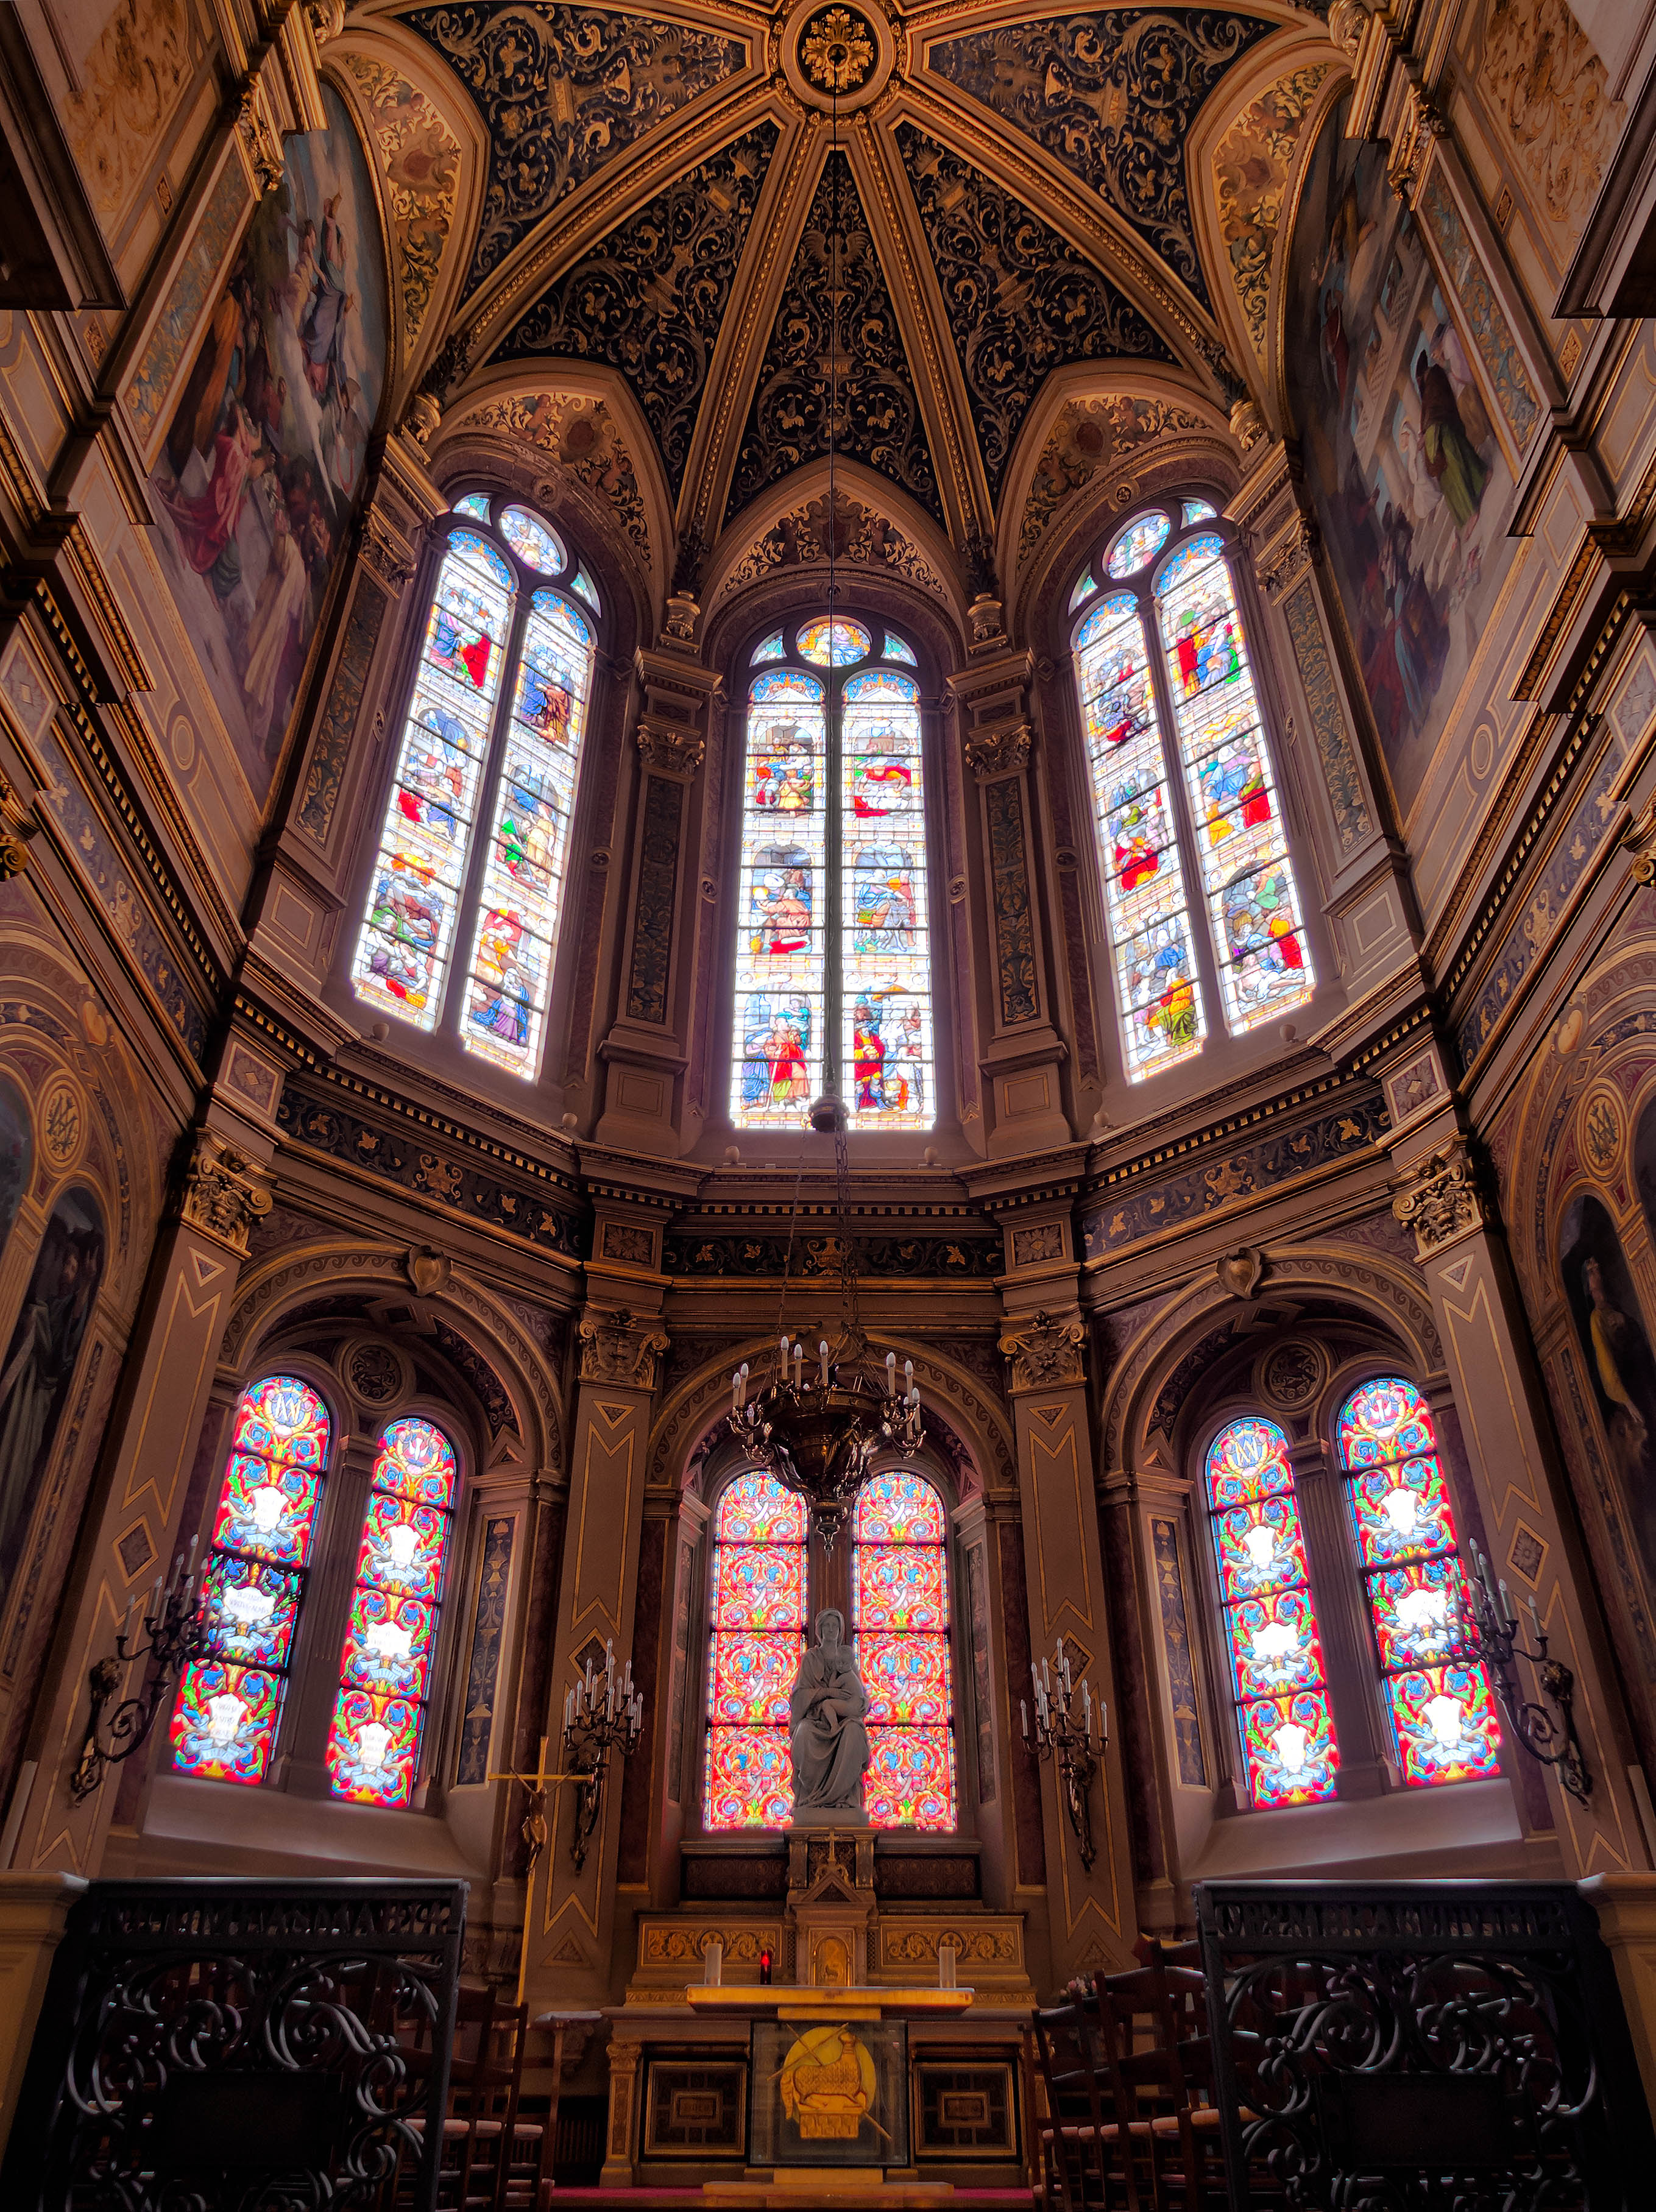
window, glass, building, paris, church, cathedral, chapel, material, stained glass, place of worship, places, hdr, 2013, symmetry, sns, lumix, panasonic, dmc, lx7, panasoniclumixdmclx7